Castello del Catajo

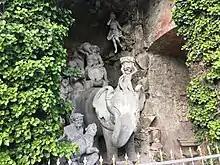
Elephant sculpture in garden

It had its origins in a simple villa that was rebuilt and extravagantly enlarged in the manner of a feudal castle from 1570 onwards by Marquess Pio Enea I degli Obizzi, a member of an Italian noble family of French origin. The house contains a vast cycle of historical battle scenes frescoed in 1571–1572 by Giambattista Zelotti, a pupil of Paolo Veronese. He began with events from the Roman age, culminating with the military triumphs of Pio Enea degli Obizzi, which were recreated in the gardens with tourneys and spectacles. His nephew Pio Enea II enlarged the complex with the grand entrance courtyard, announced by sculptures on high drum pedestals, which is dominated by the Baroque "Elephant" fountain.